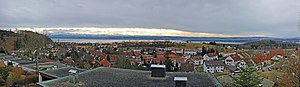
Daisendorf
Daisendorf med Bodensee og de Schweiziske bjerge i bagrunden
Daisendorf er en kommune i Bodenseekreis i den tyske delstat Baden-Württemberg, og har 1.597 indbyggere.